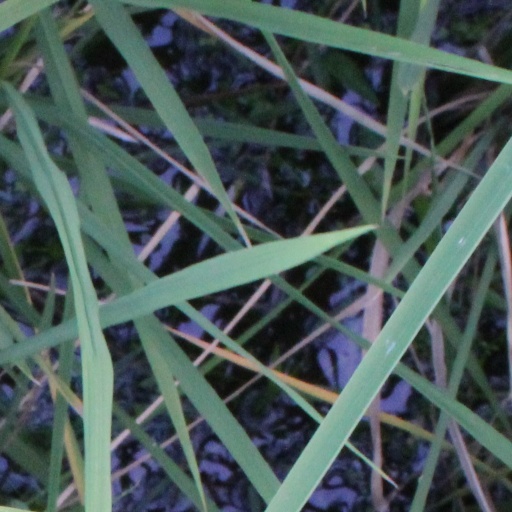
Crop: rice